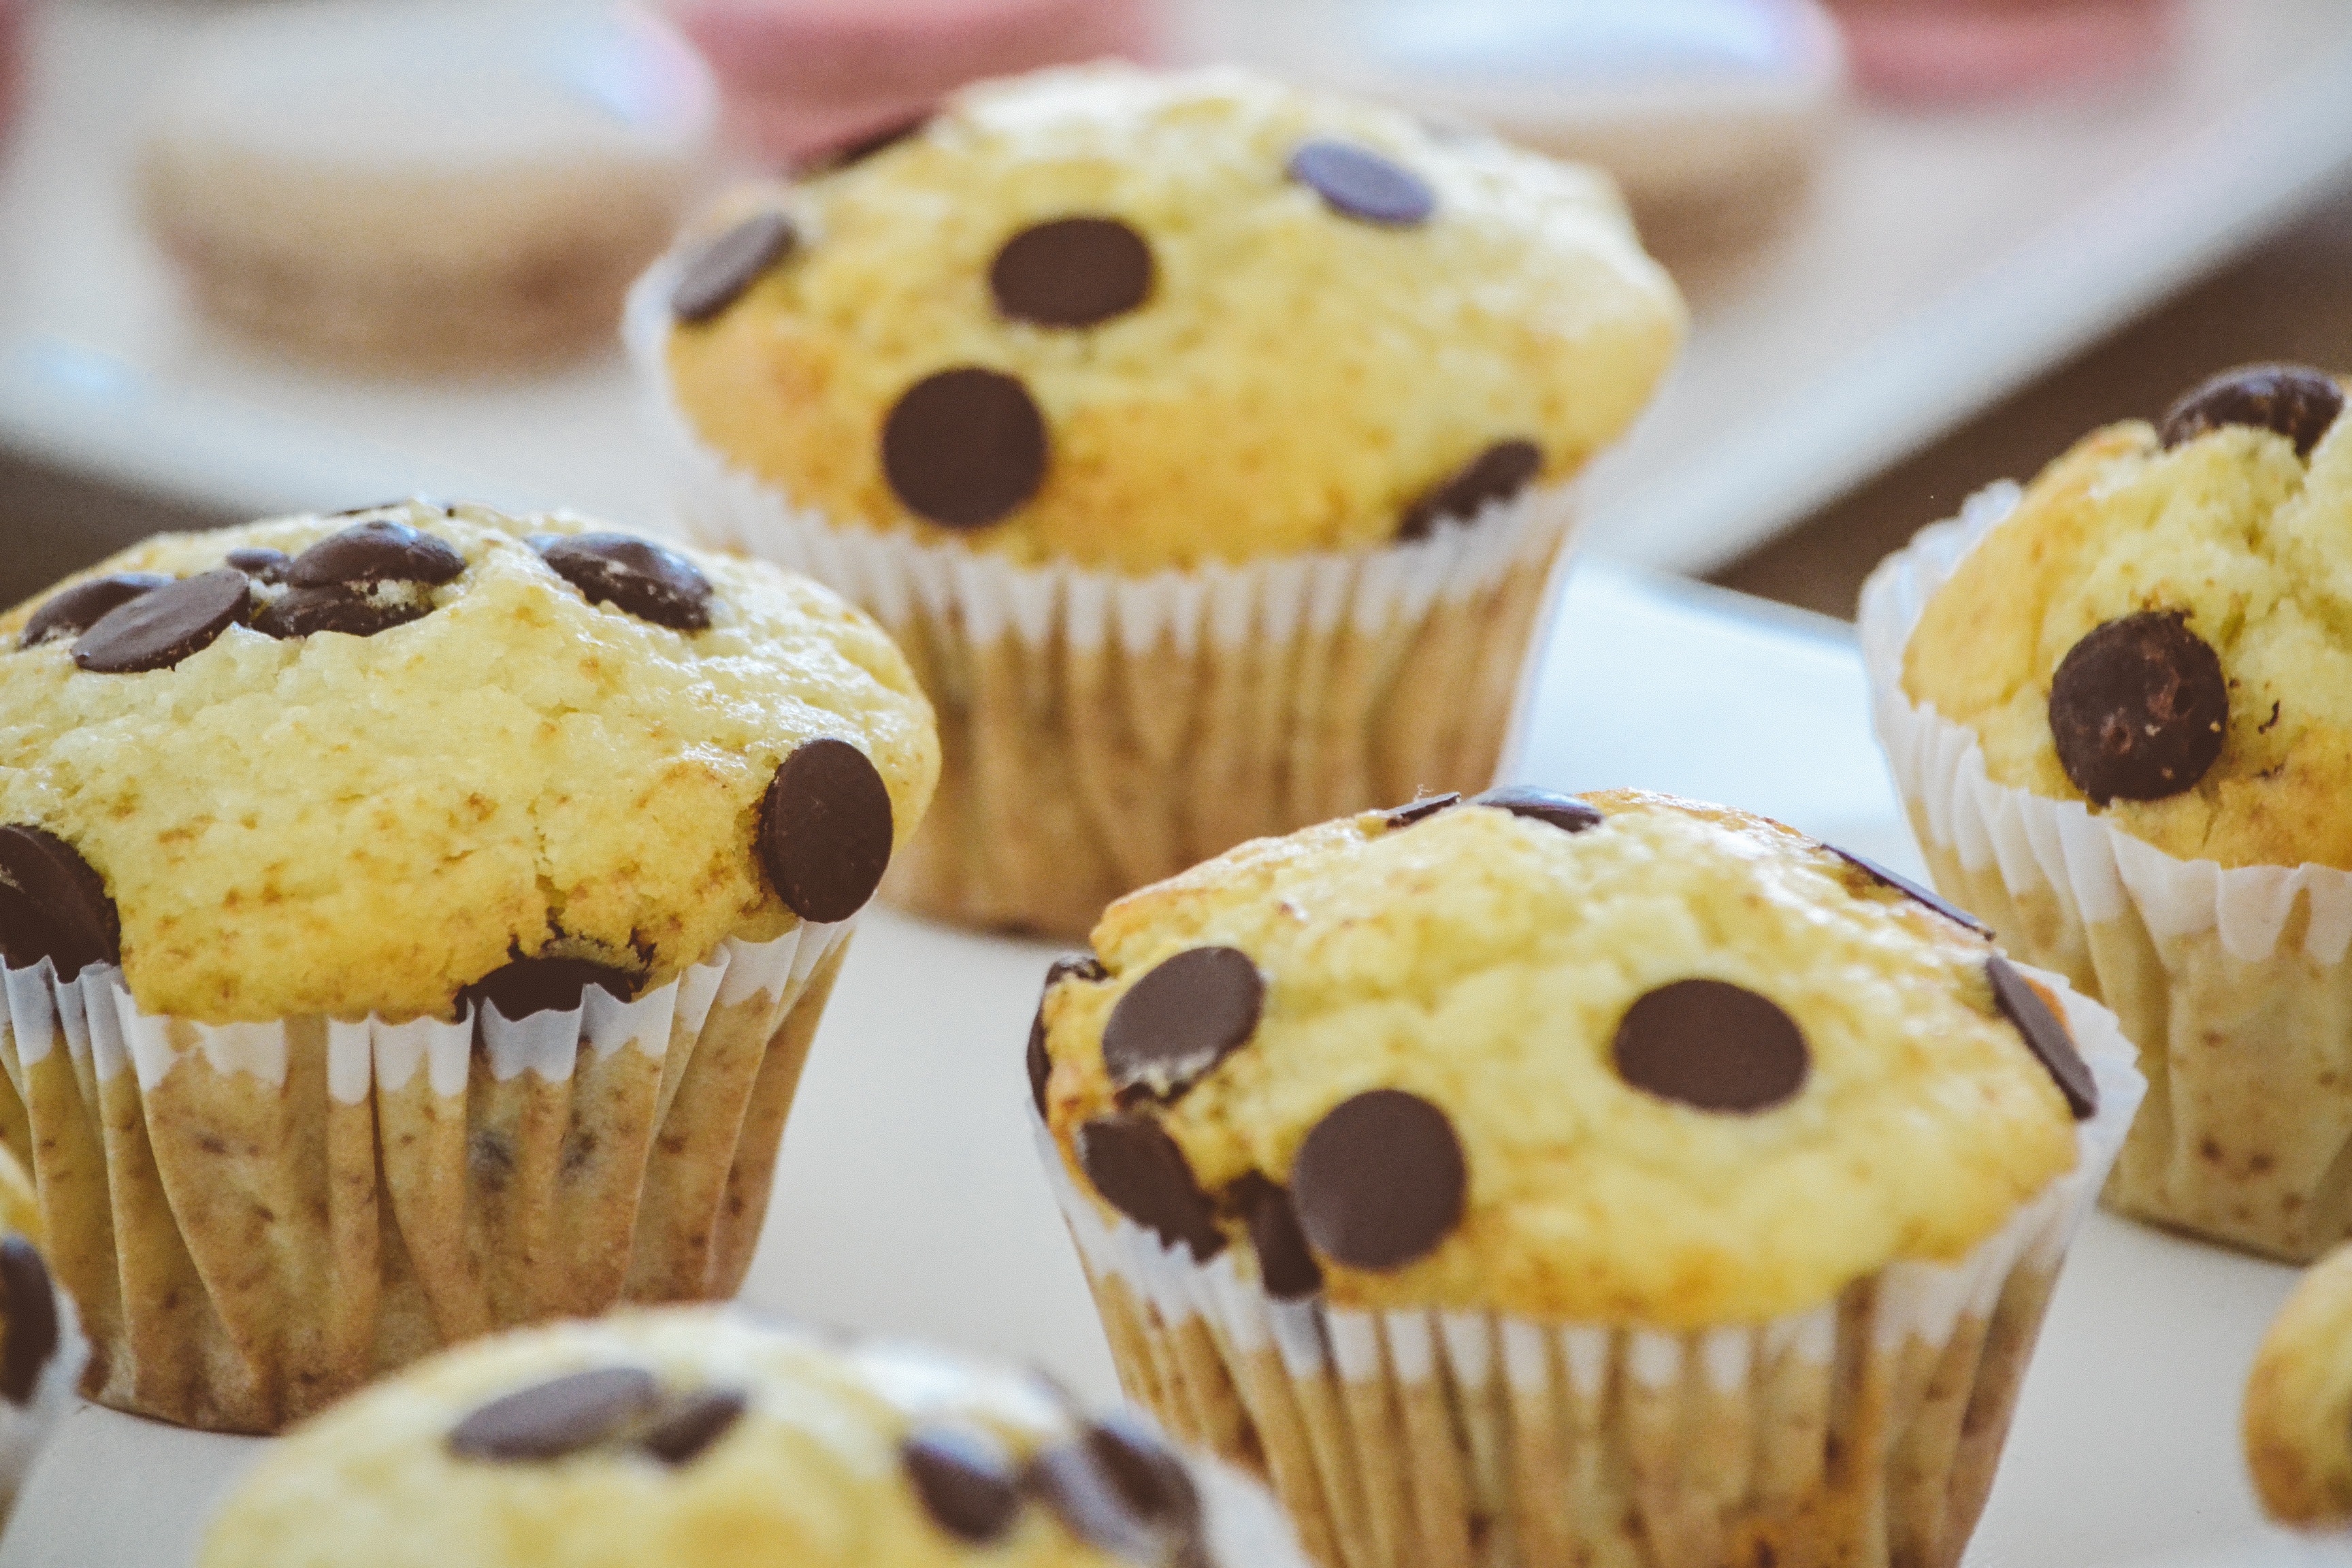
fruit, berry, food, produce, cupcake, baking, dessert, cake, chocolate chip, muffin, baked goods, flavor, buttercream, cookie dough